List of Dutch explorations

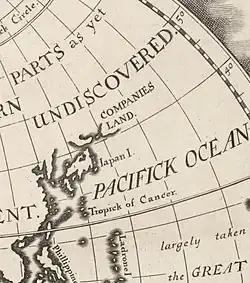
"Companies Land" occupying a vaguely huge region northeast of Japan on an English map from 1700.

In 1642, Abel Tasman sailed from Mauritius and on 24 November, sighted Tasmania. He named Tasmania Van Diemen's Land, after Anthony van Diemen, the Dutch East India Company's governor-general, who had commissioned his voyage. It was officially renamed Tasmania in honour of its first European discoverer on 1 January 1856.